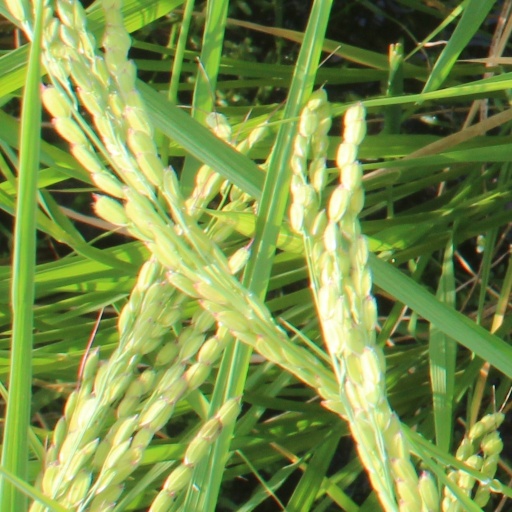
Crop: rice